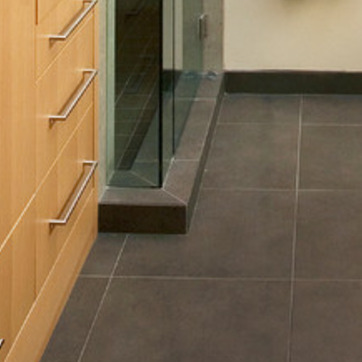
Material: tile